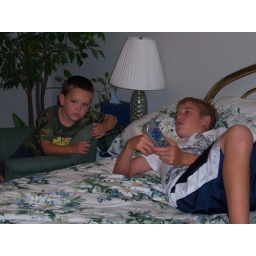
Busy boys playing in Mom's bedroom (before they messed up the bed). Shhhh.